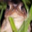
Label: frog